Delhi Metro

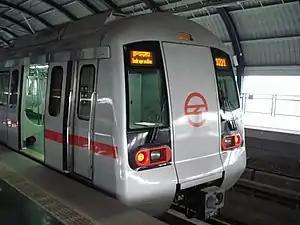
Older rolling stock used by the DMRC on Line 1. Most of the stock running on Lines 2, 3, and 4 are planned to be sent to Line 1.

The Red Line, the first metro line opened, connects Rithala in the west to Shaheed Sthal (New Bus Adda) in the east for a distance of . Partly elevated and partly at grade, it crosses the Yamuna River between the Kashmere Gate and Shastri Park stations. The opening of the first stretch on 24 December 2002, between Shahdara and Tis Hazari, crashed the ticketing system due to demand. Subsequent sections were opened from Tis Hazari – Trinagar (later renamed Inderlok) on 4 October 2003, Inderlok – Rithala on 31 March 2004, and Shahdara – Dilshad Garden on 4 June 2008. The Red Line has interchanges at Kashmere Gate with the Yellow and Violet Lines, at Inderlok with the Green Line, and at Netaji Subhash Place and Welcome with the Pink Line. An interchange with the Blue Line at Mohan Nagar is planned. Six-coach trains were commissioned on the line on 24 November 2013. An extension from Dilshad Garden to Shaheed Sthal (New Bus Adda) opened on 8 March 2019. The metro introduced a set of two eight-coach trains on the Red Line, converted from the existing fleet of 39 six-coach trains, in November 2022.